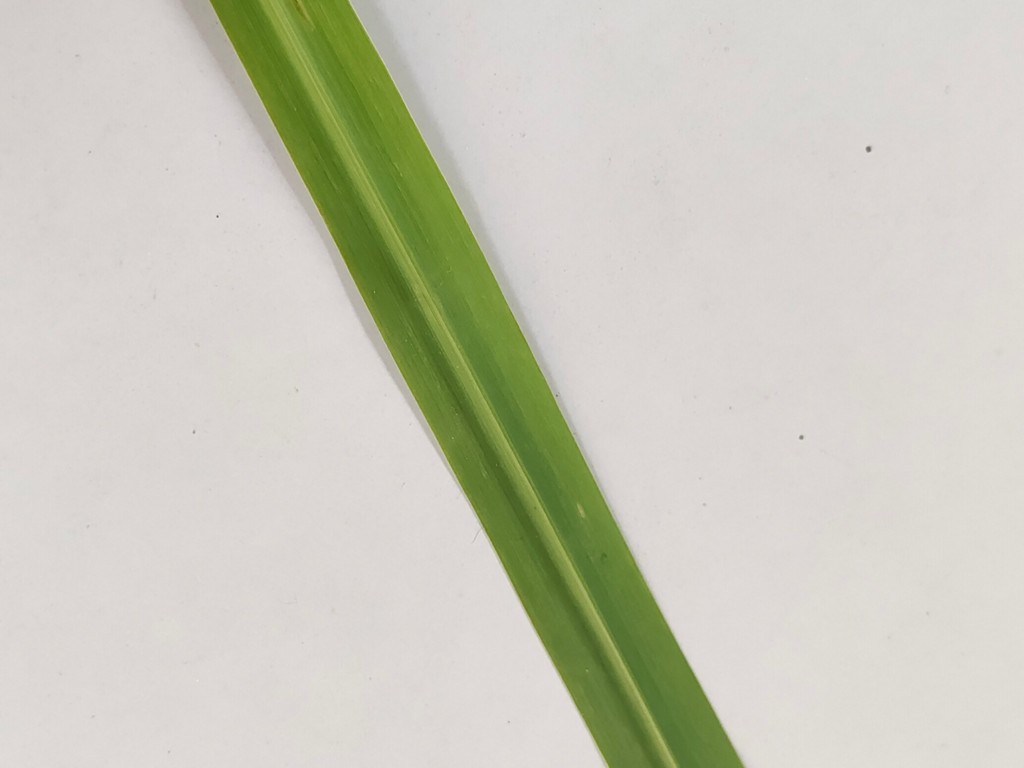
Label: Unhealthy